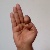
The image shows a hand gesture representing the letter 'F' in Indian Sign Language.